Thomas Foster (Canadian politician)

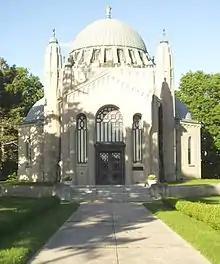
Thomas Foster Memorial Temple

He was a great traveler and on one of his trips he was inspired by the Taj Mahal. In 1935 and 1936, he had a memorial temple constructed on a hill between Leaskdale and Uxbridge, Ontario, for his family at a cost of $200,000. The temple was designed by Foster with architects H.H. Madill and James H. Craig and inspired by Mughal architecture and Byzantine architecture.